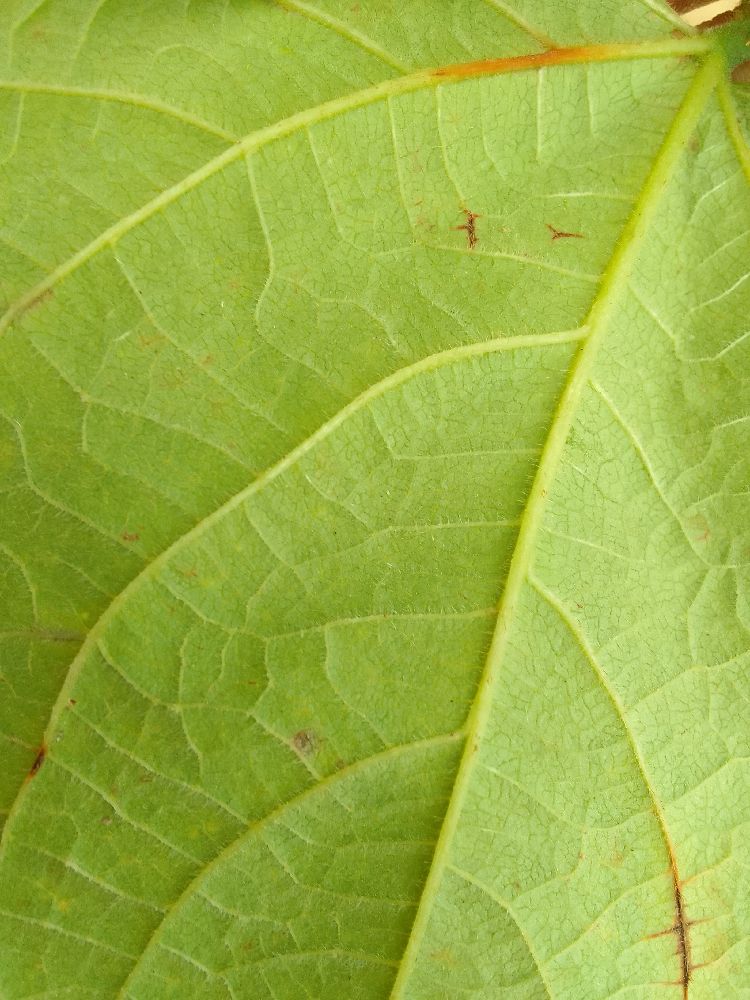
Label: anthracnose